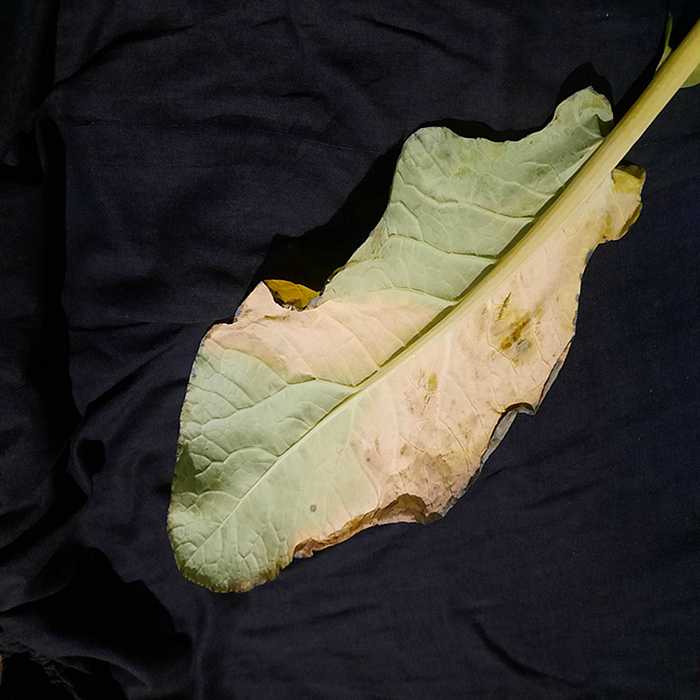
Plant: Cauliflower
Label: Black Rot